Harry B. Harris Jr.

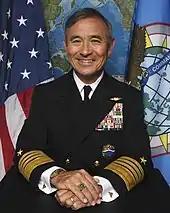
Harris' official military portrait as PACOM commander, .

Harris graduated from the U.S. Naval Academy in 1978. He majored in general engineering and was a varsity fencer.